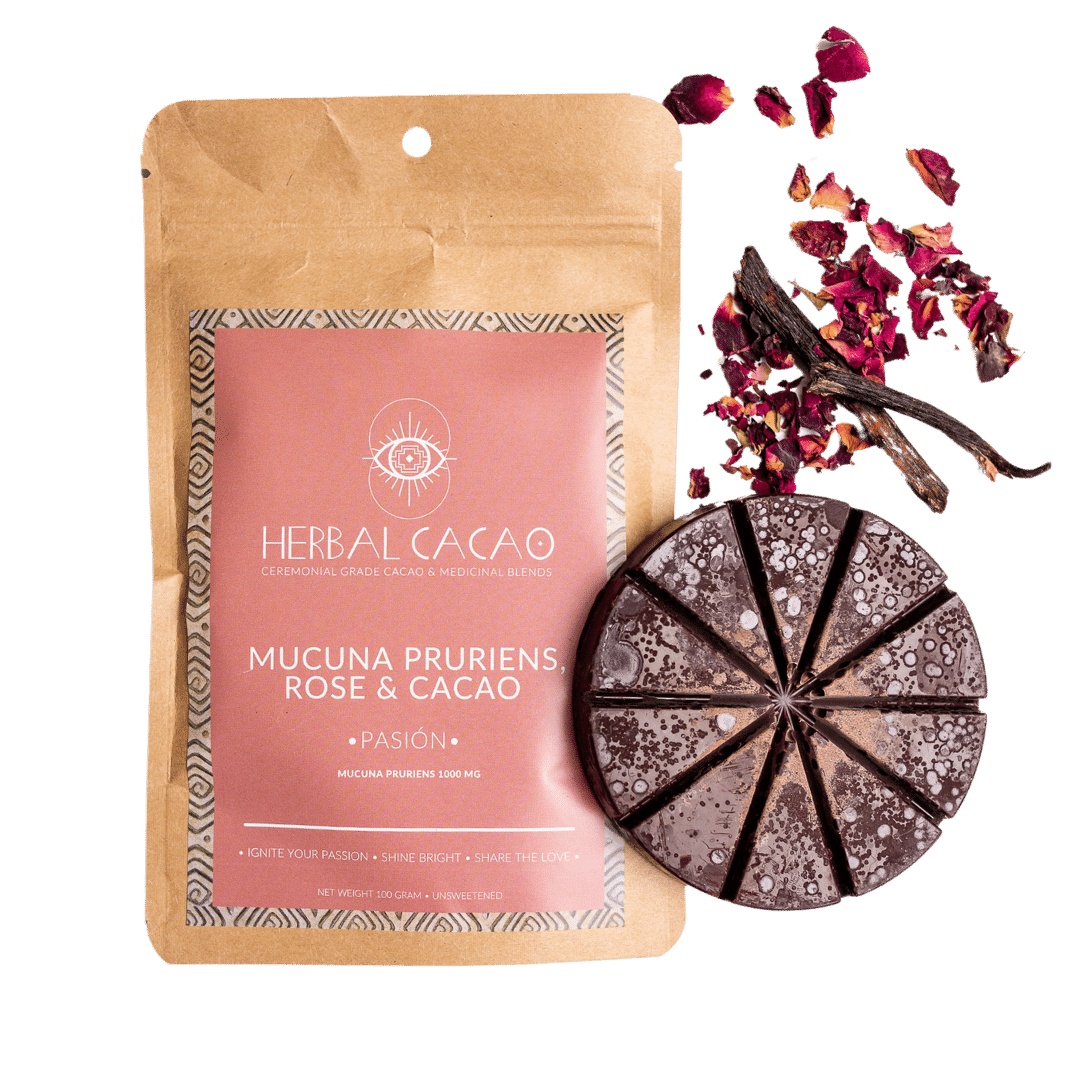
Herbal Cacao Mucuna Pruriens, Rose & Cacao - Pasión
Herbal Cacao mucuna roos & cacao - Pasión 100% Pure, Premium, Organische, High Vibrational, Ceremonial Grade Cacao. Ingrediënten: Cacao van ceremoniële kwaliteit, mucuna, roos en vanille. ONTSTEEK JE PASSIE - SCHITTER - LIEFDEVOL Wat is een cacao ceremonie? Een cacao ceremonie is een hartopenend ritueel waarin pure, rauwe cacao wordt gedronken in een bewuste en liefdevolle setting. Oorspronkelijk afkomstig uit Midden- en Zuid-Amerikaanse tradities, werd cacao al eeuwenlang gebruikt door inheemse volkeren als heilig medicijn om contact te maken met het hart, de natuur en het spirituele. Tijdens een cacao ceremonie wordt de cacao met intentie bereid en gedronken, vaak begeleid door meditatie, ademhaling, muziek, stilte of het delen van persoonlijke inzichten. Het helpt je om te vertragen, naar binnen te keren en dieper contact te maken met jezelf en met anderen. Over Cacao mucuna, roos, vanille - passie Mucuna: Wordt al duizenden jaren gebruikt als adaptogeen tonisch kruid in taoïstische praktijken, Ayurveda en traditionele Chinese geneeskunde, waar het wordt geclassificeerd als een 'jing'-kruid, dat staat voor essentie en levenskracht. Het wordt geprezen om zijn vermogen om energie te stimuleren, stemming te verbeteren, creativiteit aan te wakkeren en het libido te verbeteren. Mucuna pruriens is een van de weinige natuurlijk voorkomende en meest geconcentreerde bronnen van L-Dopa, die de afgifte van dopamine in het voorste deel van de hypofyse (meester)klier activeert, wat leidt tot de afscheiding van verschillende cruciale hormonen. Een daarvan is menselijk groeihormoon (vaak het 'anti-verouderingshormoon' genoemd), dat helpt stress en angst te verminderen, spiergroei ondersteunt, kracht vergroot en waarvan is aangetoond dat het de testosteronspiegel verhoogt. Roos: Deze bloem heeft een positief effect op je lichaam, geest en huid en wordt al sinds de oudheid gebruikt en beschouwd als een krachtige hartopener. Rozen zijn niet alleen een universeel symbool van liefde, maar ook een natuurlijk afrodisiacum. Volgens Ayurveda zijn rozenblaadjes zeer effectief om een ​​persoon seksueel actief te laten voelen door in te werken op twee essentiële dosha's in ons lichaam, die op hun beurt het hart, de geest en het zenuwstelsel reguleren. Roos helpt ook bij de spijsvertering, bloedzuivering, bevat veel antioxidanten en helpt ontstekingen te verminderen. Vanille: Vanille ruiken kan een kalmerend effect hebben op de geest. Zowel de Azteken als de Maya's gebruikten vanille om de hartopenende effecten van cacao te versterken, omdat ze geloofden dat het toevoegen van vanille afrodiserende effecten zou hebben. Over Cacao Cacao wordt beschouwd als een heilige plant in de oude Maya-landen. De inheemse Maya-bevolking gebruikt Cacao al voor duizenden als plantmedicijn voor het fysieke, mentale en spirituele lichaam. Nog steeds worden de verbazingwekkende gezondheids- en spirituele voordelen ervan wereldwijd geëerd. De Ceremonial Grade Cacao van Herbal Cacao is afkomstig van inheemse Maya-stammen, uit Zuid-Belize. De cacaoboom, ook wel "Cucu" genoemd, is een nationale boom in hun gemeenschap en groeit in perfecte harmonie samen met ananas-, vanille- en tabaksbomen, die de subtiele tonen gaven aan deze fijn smakende en zeldzame cacaoboon. Alles op hun land wordt natuurlijk / biologisch en in biodiversiteit verbouwd, wat de perfecte voorwaarde is voor cacao om te bloeien. De boeren van de inheemse Maya-familie geven hun kennis over de heilige planten van generatie op generatie door en oogsten hun cacao met diep respect voor "La Madre Tierra", waarmee ze biologische en duurzame landbouw in hun hele gemeenschap ondersteunen. Bereiding van cacao Stap 1 : kies je dosering. Deze verpakking bevat 100 gram. Voor een gewone dosis kun je 10 a 20 gram gebruiken. Voor een ceremoniële dosis kun je 33,3 a 50 gram gebruiken. Stap 2 : voeg warme vloeistof toe. Hiervoor zijn er verschillende opties mogelijk. -water -(plantaardige)melk -(kruiden)thee Belangrijk is dat de vloeistof niet kookt, anders verlies je de magie van de cacao. Stap 3 : blend of klop de cacao. Optioneel kun je er nog voor kiezen om door middel van kruiden en/of specerijen de cacao nog extra op smaak te brengen. In dit specifieke geval is deze heerlijke cacao al krachtig gekruid met mucuna, roos en vanille.
Brand: Not specified
Category: Food, Beverages & Tobacco > Beverages > Hot Chocolate > Cocoa Powder